Valmiki (1963 Kannada film)

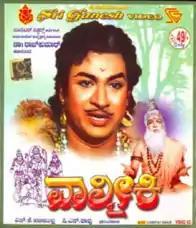

Valmiki is a 1963 Indian Kannada-language film, directed by C. S. Rao and produced by S. K. Habeebulla. The film stars Rajkumar, Kantha Rao, Narasimharaju and Rajanala Kaleswara Rao. The film has musical score by Ghantasala. The movie is based on the life of Valmiki.